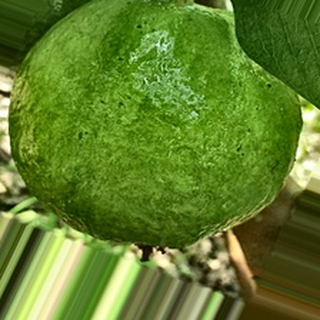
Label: healthy_guava